Rufus Logan

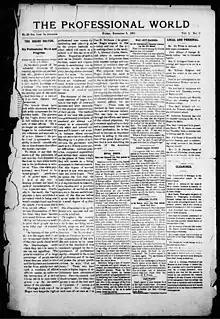
The Professional World - November 8, 1901, Volume 1; Issue 2

Rufus Logan was the editor of The Professional World, a newspaper for African Americans established in Columbia, Missouri in 1901. It was published until about 1921. Anderson Logan was his father.